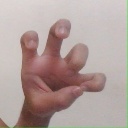
अक्षर: छ